Washington Heights, Manhattan

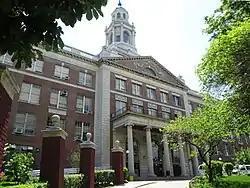
George Washington Educational Campus

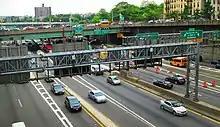
The Trans-Manhattan Expressway, one of several highway connections that made Washington Heights a hotspot for the cocaine trade in the 1980s.

Despite the growth of the black population, racial segregation remained very rigid. While in the vast majority of blocks less than 2% of housing units were occupied by non-white residents, nearly every block east of Amsterdam Avenue and south of 165th Street was over 90% non-white by 1950.